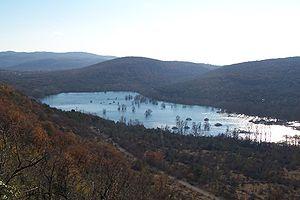
Le lac de Doberdò est un lac italien, d'une superficie de 0,34 km² situé, dans la province de Gorizia, dans la région autonome du Frioul-Vénétie Julienne, au nord-est du pays, non loin de la frontière slovène. Il est situé sur le bord le plus occidental du Carso, un haut plateau calcaire couvrant une partie de l'ex-Yougoslavie. Il est nommé d'après le village de Doberdò.